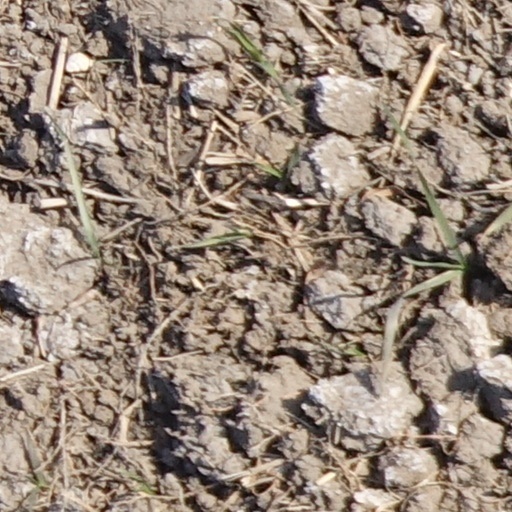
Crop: wheat